Chupalla

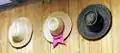
Chupallas (Chile)

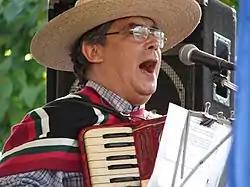
Huaso wearing a chupalla while singing in the Fiestas Patrias celebrations

The chupalla is a traditional Chilean horseman's hat made of straw. Many people in rural areas of Central Chile use it as well. In addition, it is often used when dancing the cueca (a Chilean folk dance) and during Chilean rodeos.